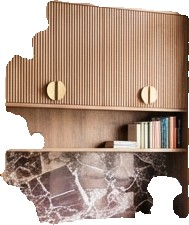
Surface category: cabinetry